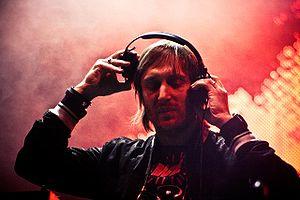
David Guetta, né le 7 novembre 1967 à Paris, est un disc jockey, remixeur et producteur de musique français. Il débute adolescent avant de se professionnaliser juste avant la majorité. Il se fait connaître au début de sa carrière comme une figure des nuits parisiennes en faisant ses premières armes dans divers lieux parisiens vers la fin des années 1980. Par la suite, il crée ses propres soirées à Ibiza.